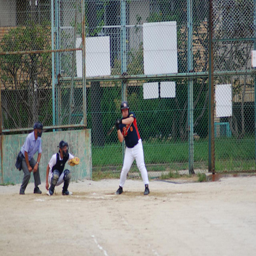
A batter, catcher and umpire in a baseball game.
A man standing on a baseball field holding a bat.
A baseball player holding the bat over his shoulder taking a turn at bat.
Some baseball players playing on a baseball field during the day.
A baseball player, catcher and an umpire at home plate.